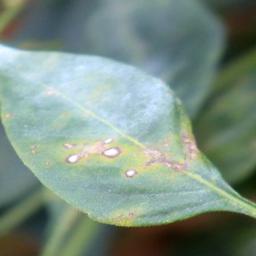
Label: cercospora